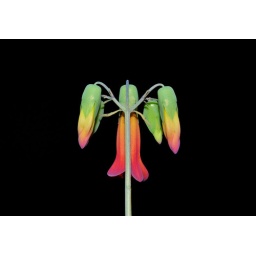
Unidentified flower found on a plant in a windowsill. Any help with identification is appreciated.